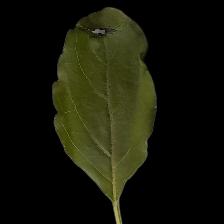
Plant: Tulsi